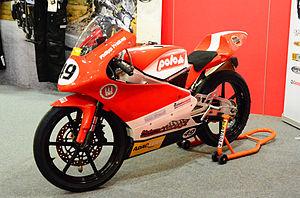
Moriwaki Engineering est une entreprise industrielle japonaise, qui fabrique entre autres des châssis et autres pièces pour motos et automobiles. Elle exporte en Amérique du Nord, Europe et Australie.